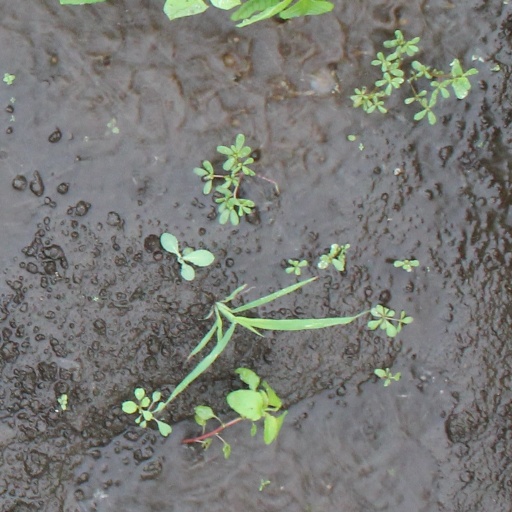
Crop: soybean